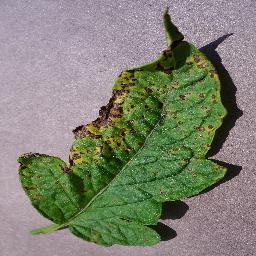
Label: Tomato___Septoria_leaf_spot